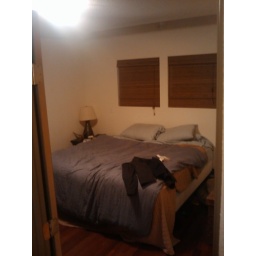
kitchen to bedroom, king size bed for perspective, windows look out to treetops in backyard